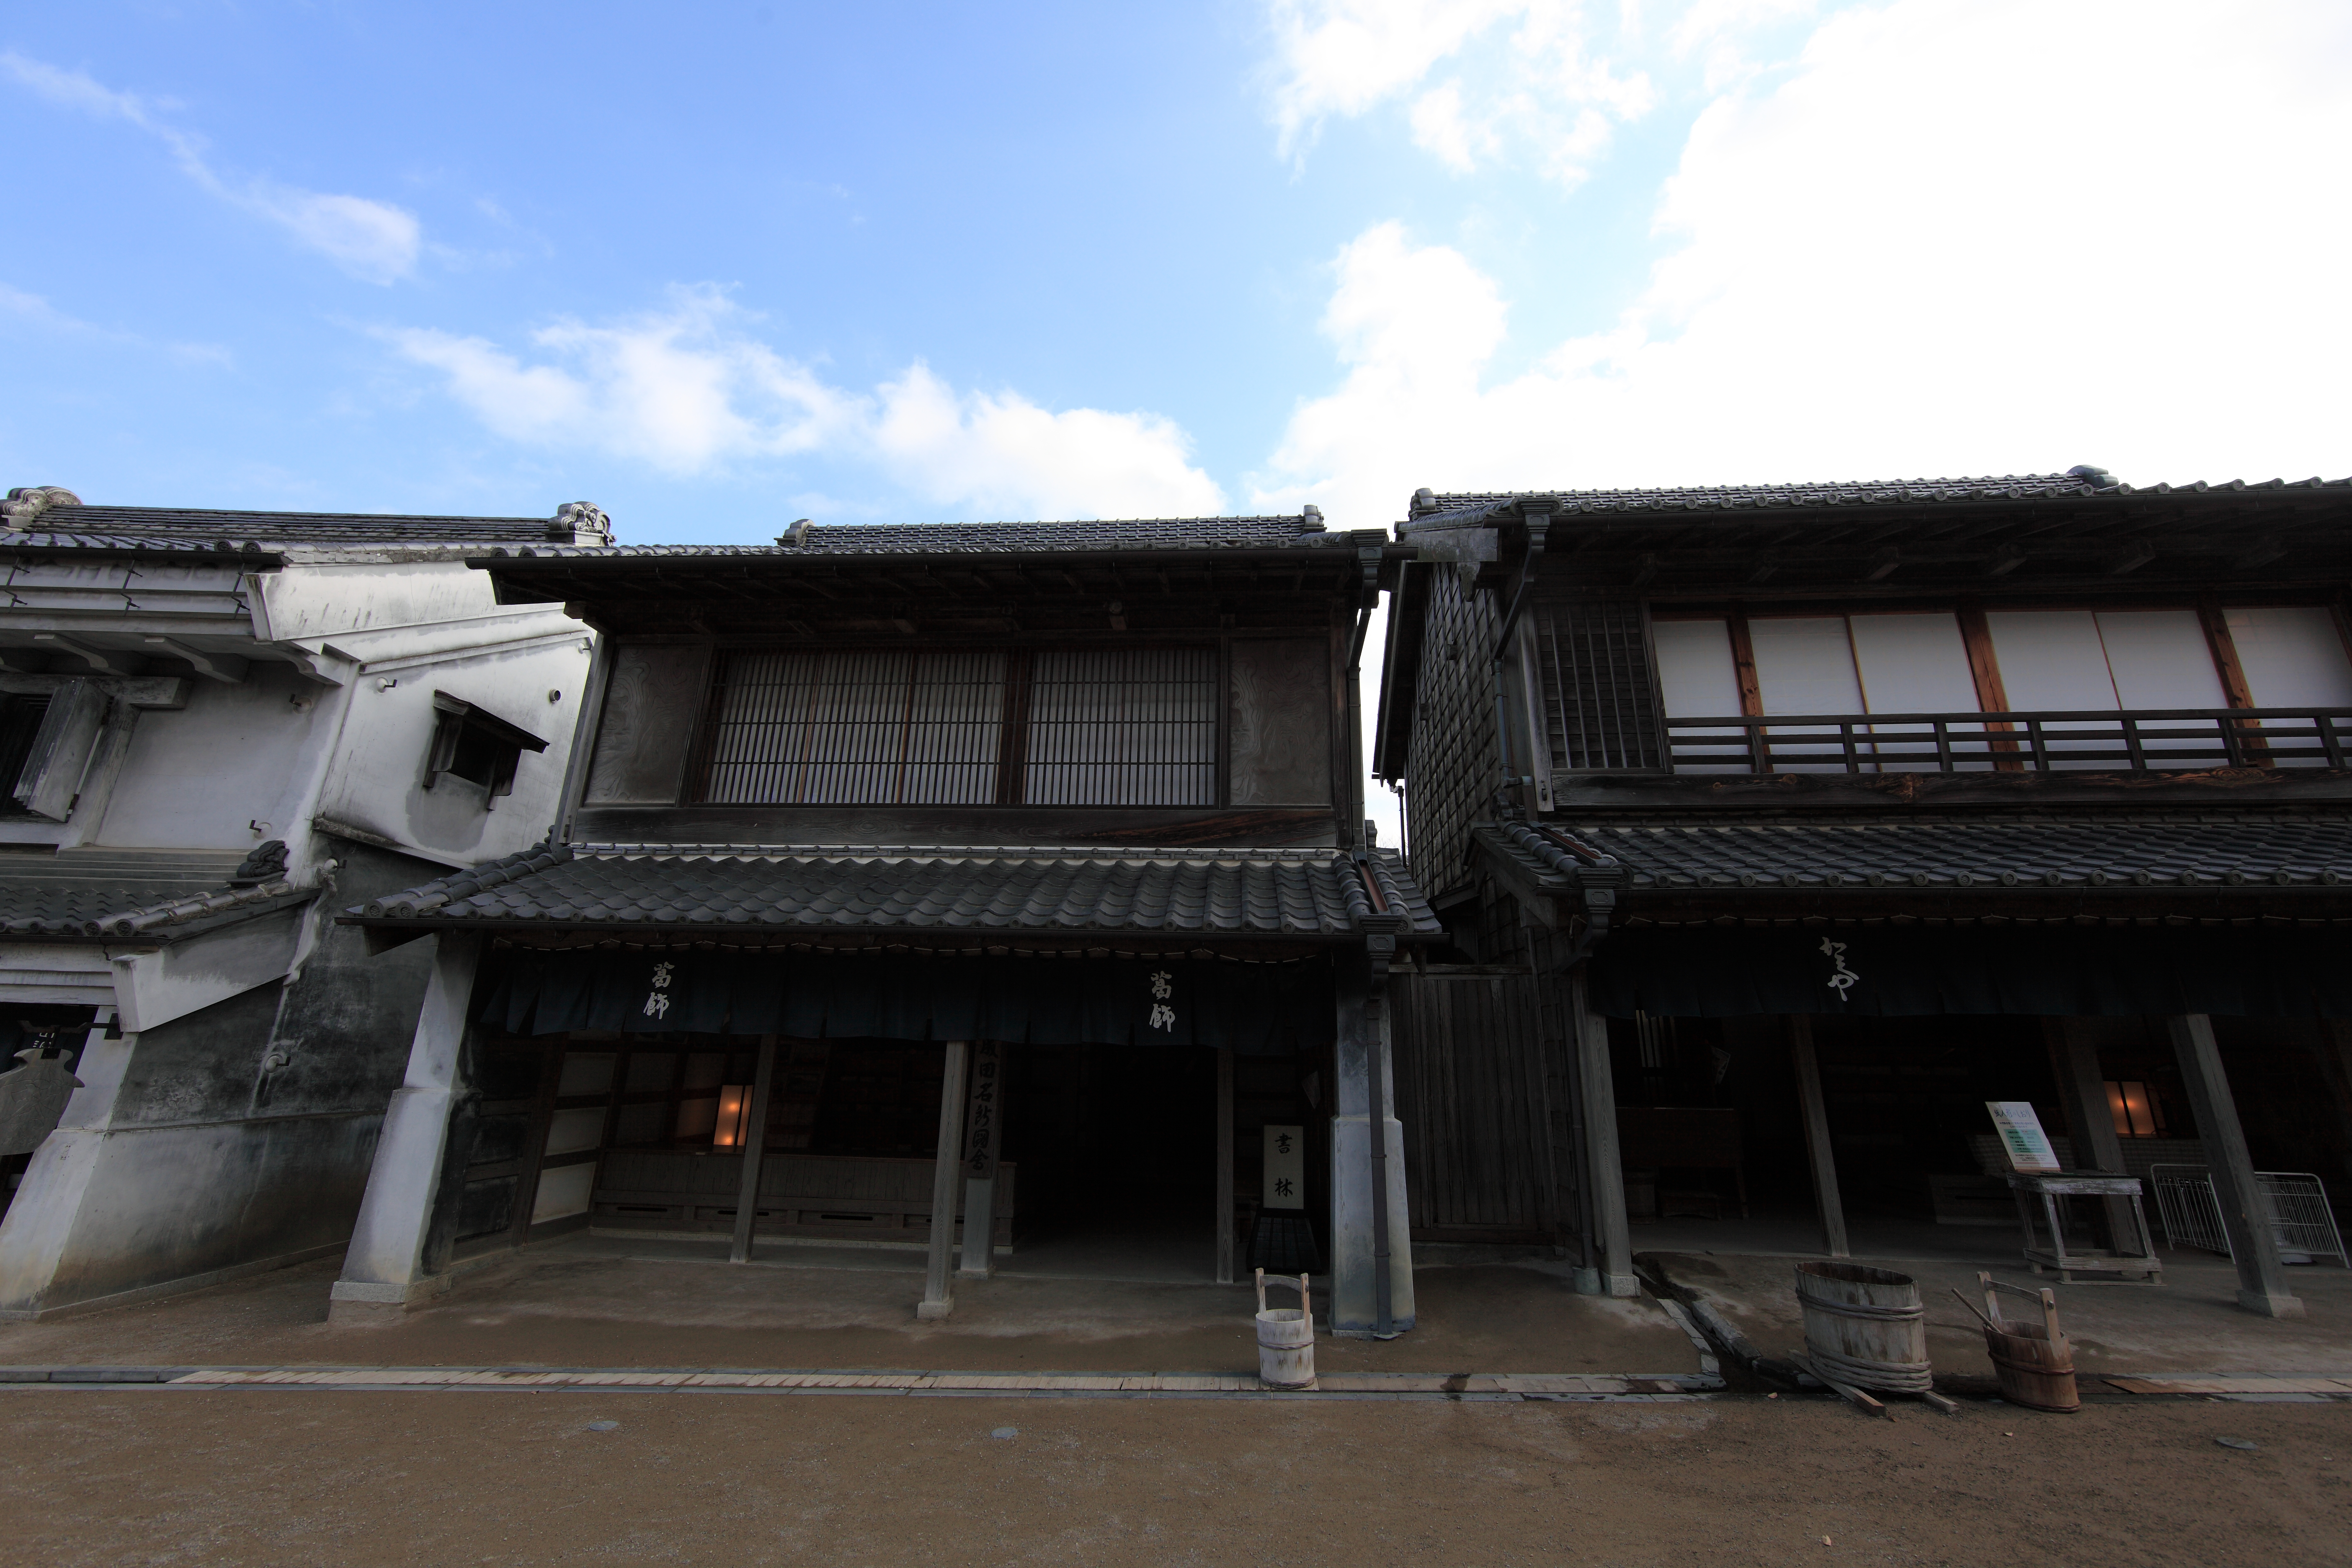
architecture, structure, house, roof, old, shop, high, ancient, facade, residence, property, exterior, cool image, design, japanese, 5d, style, hires, markii, traditional, hi, res, resolution, urban area